Alexandros Koumoundouros

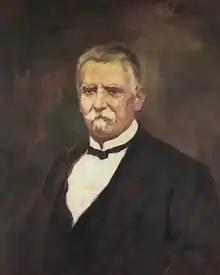

Alexandros Koumoundouros (4 February 1815 – 26 February 1883) was a Greek politician and founder of the Nationalist Party, who served as Prime Minister of Greece ten times, from 1865 to 1867, 1870 to 1871, and from 1875 to 1882. Born in Kampos, on the Messenian side of the Mani Peninsula, he was the son of Spyridon-Galanis Koumoundouros, the bey of the area during the last period of the administration of the region by the Ottoman Empire.